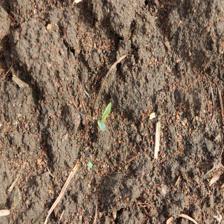
Label: Sorghum